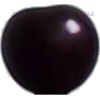
Label: Cherry Wax Black 1